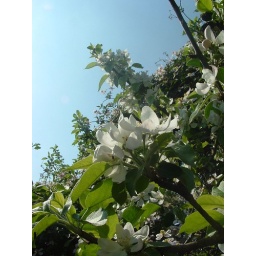
Looking up the side of our apple tree with the clemaits growing over it